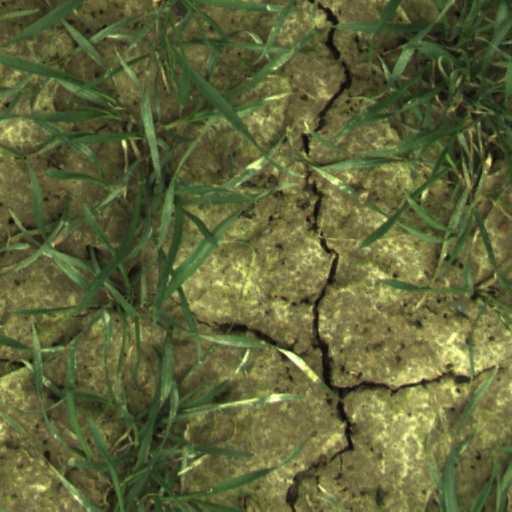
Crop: wheat